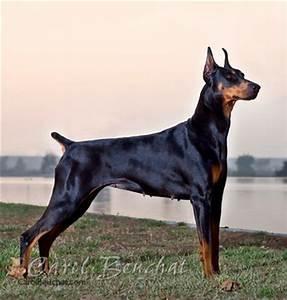
dog